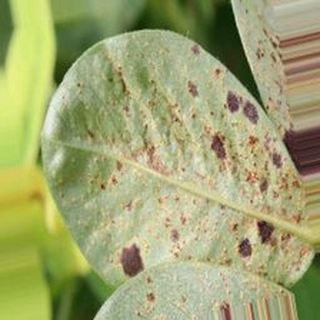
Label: groundnut_rust